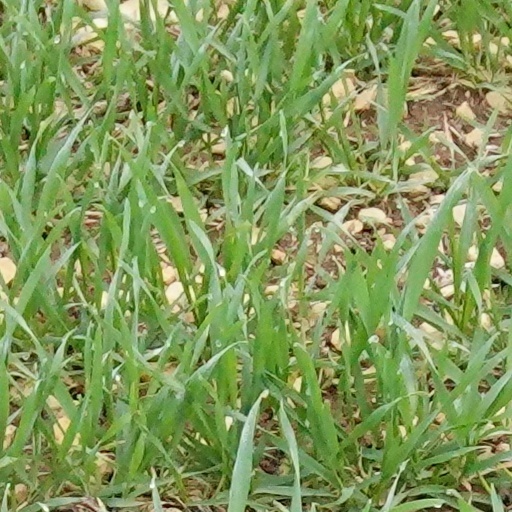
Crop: wheat